2024 Circle City 200

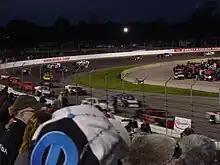
Lucas Oil Indianapolis Raceway Park, the circuit where the race was held.

Lucas Oil Indianapolis Raceway Park (formerly Indianapolis Raceway Park, O'Reilly Raceway Park at Indianapolis, and Lucas Oil Raceway) is an auto racing facility in Brownsburg, Indiana, about 10 miles (16 km) northwest of downtown Indianapolis. It includes a 0.686-mile (1.104 km) oval track, a 2.5-mile (4.0 km) road course (which has fallen into disrepair and is no longer used), and a 4,400-foot (1,300 m) drag strip which is among the premier drag racing venues in the world. The complex receives about 500,000 visitors annually.